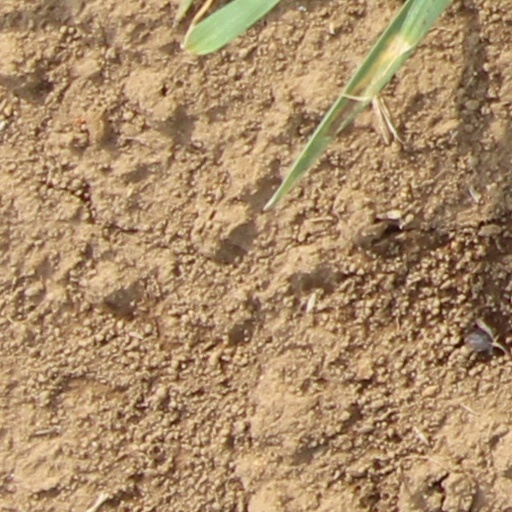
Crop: wheat